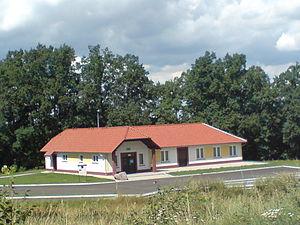
Golnice est une localité polonaise de la gmina et du powiat de Bolesławiec en voïvodie de Basse-Silésie.